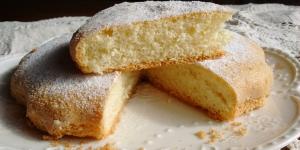
bizcocho nube